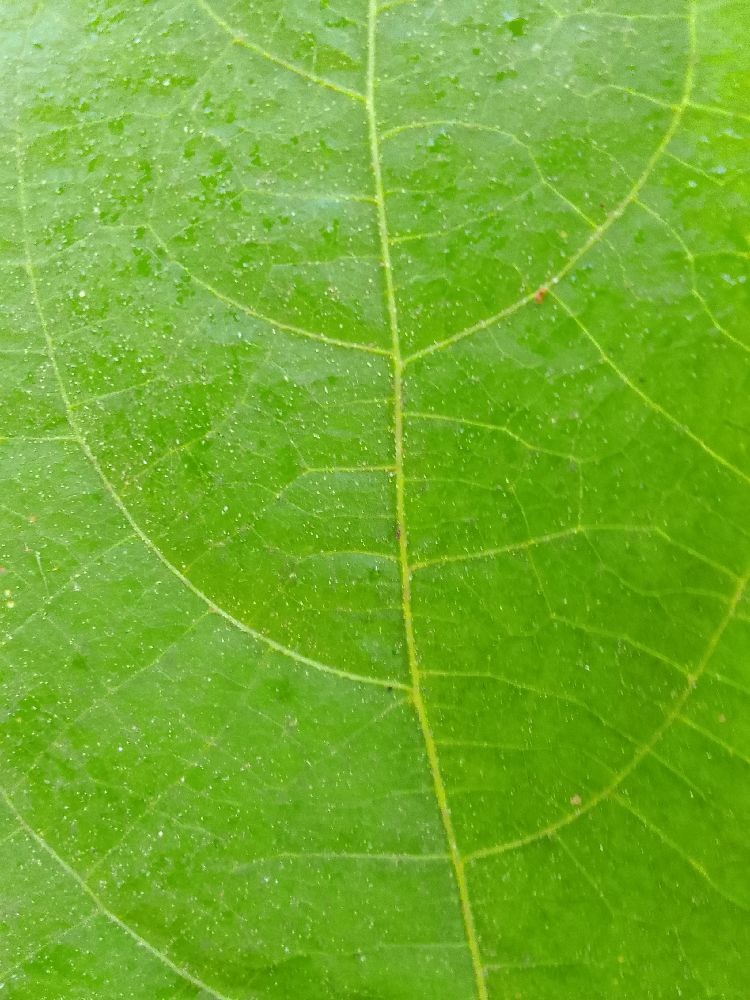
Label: healthy